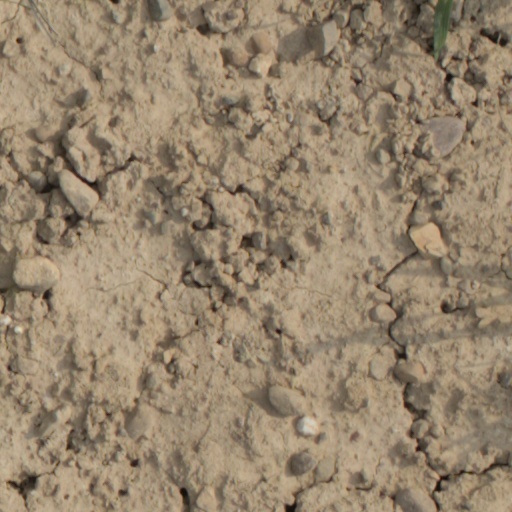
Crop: wheat